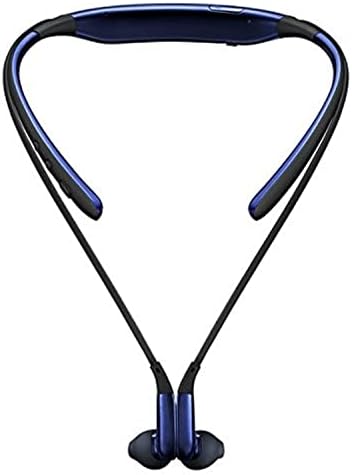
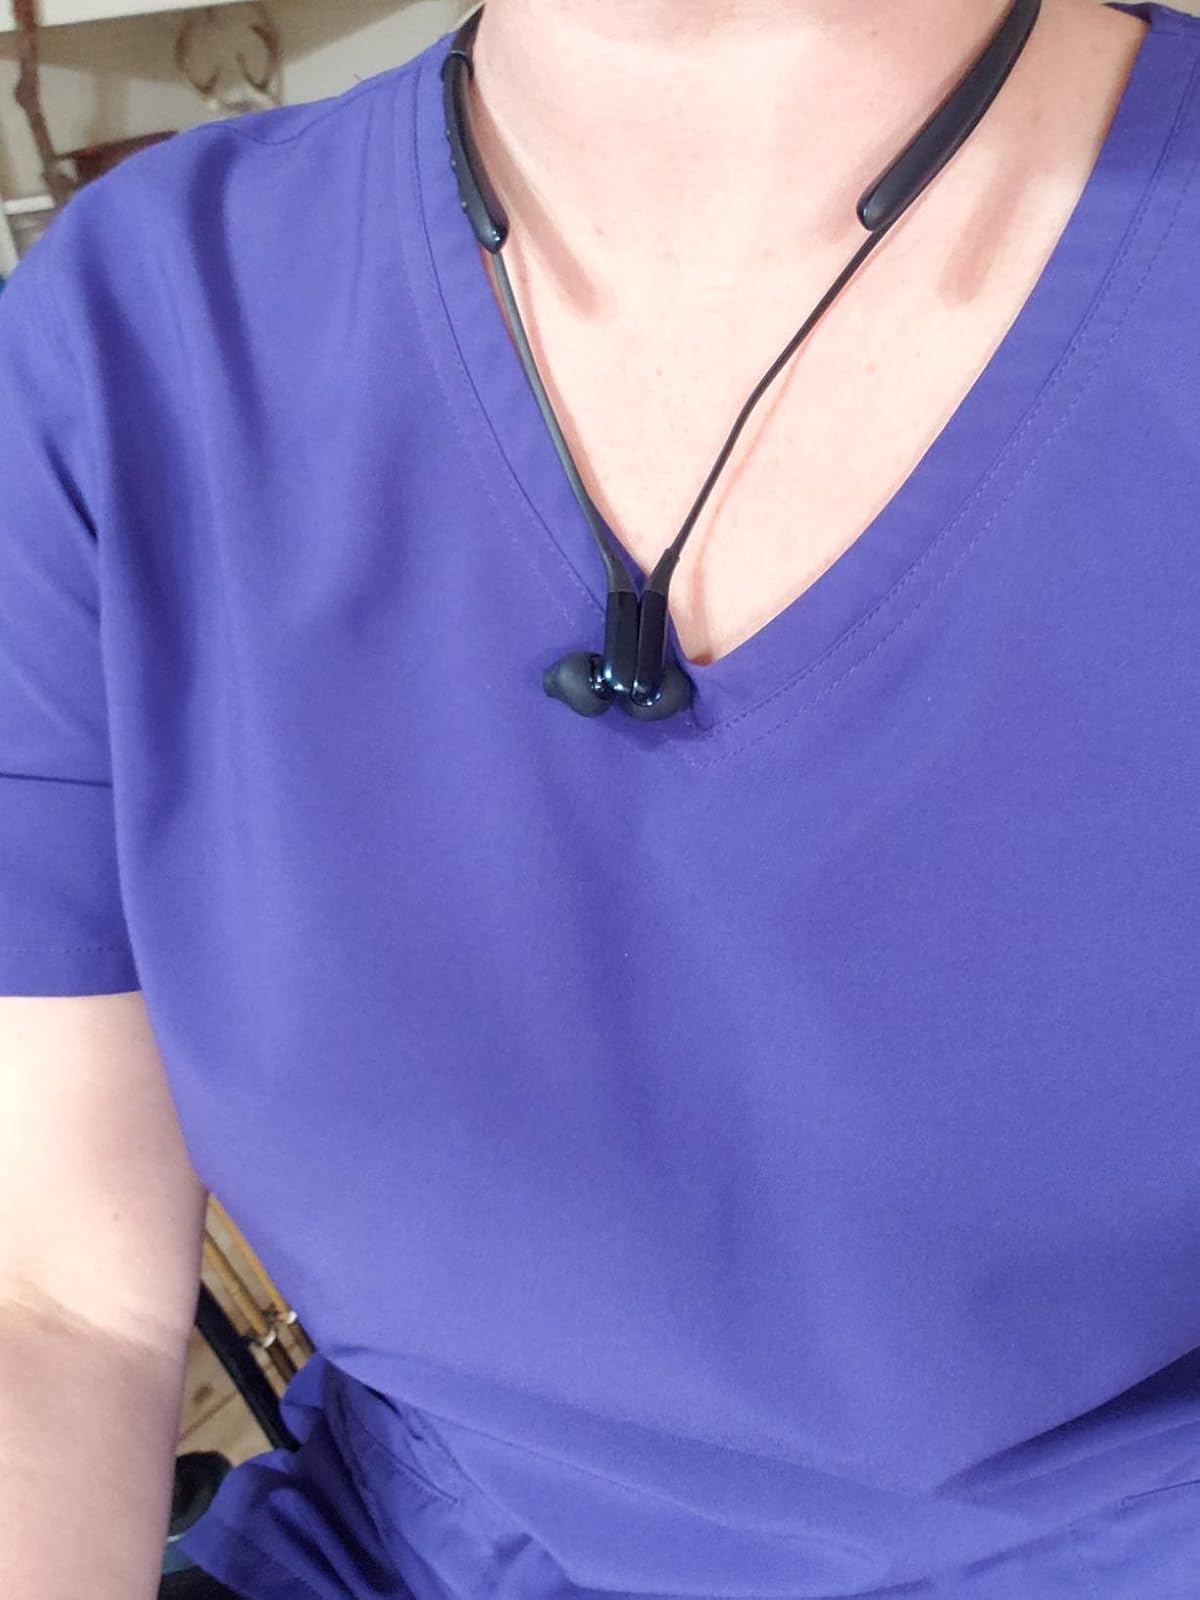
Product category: headphones
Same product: yes